Singeetam Srinivasa Rao

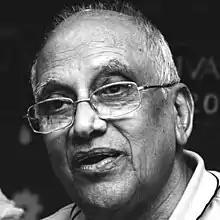

Singeetam Srinivasa Rao (born 21 September 1931) is an Indian film director, screenwriter, producer, composer, and actor. He is widely regarded as one of India's most versatile and innovative filmmakers. He has directed around sixty films across multiple genres and languages, including Telugu, Kannada, Tamil, Hindi, and English and is credited with revolutionizing South Indian cinema through his experimental approach. He has garnered numerous accolades throughout his career, including two National Film Awards, five Nandi Awards, three Karnataka State Film Awards, and three Filmfare Awards South. In 2011, he was honoured with the Life Achievement Award by the Film Federation of India.